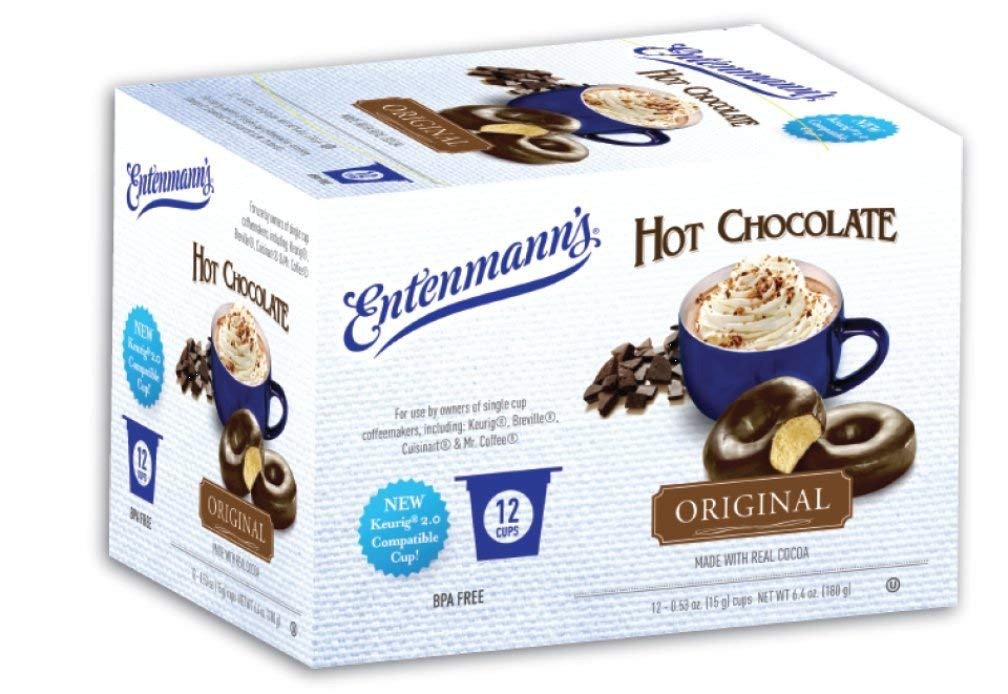
Item Name: Entenmann's Hot Chocolate Mix Single Serve Cups, 1 box/12 cups
Bullet Point 1: Entenmann's Hot Chocolate Cups 1 box - 12 count
Bullet Point 2: Made with Real Cocoa
Bullet Point 3: Compatible with most single serve brewers including 2.0
Value: 6.36
Unit: Ounce

Price: 13.99